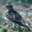
Label: bird